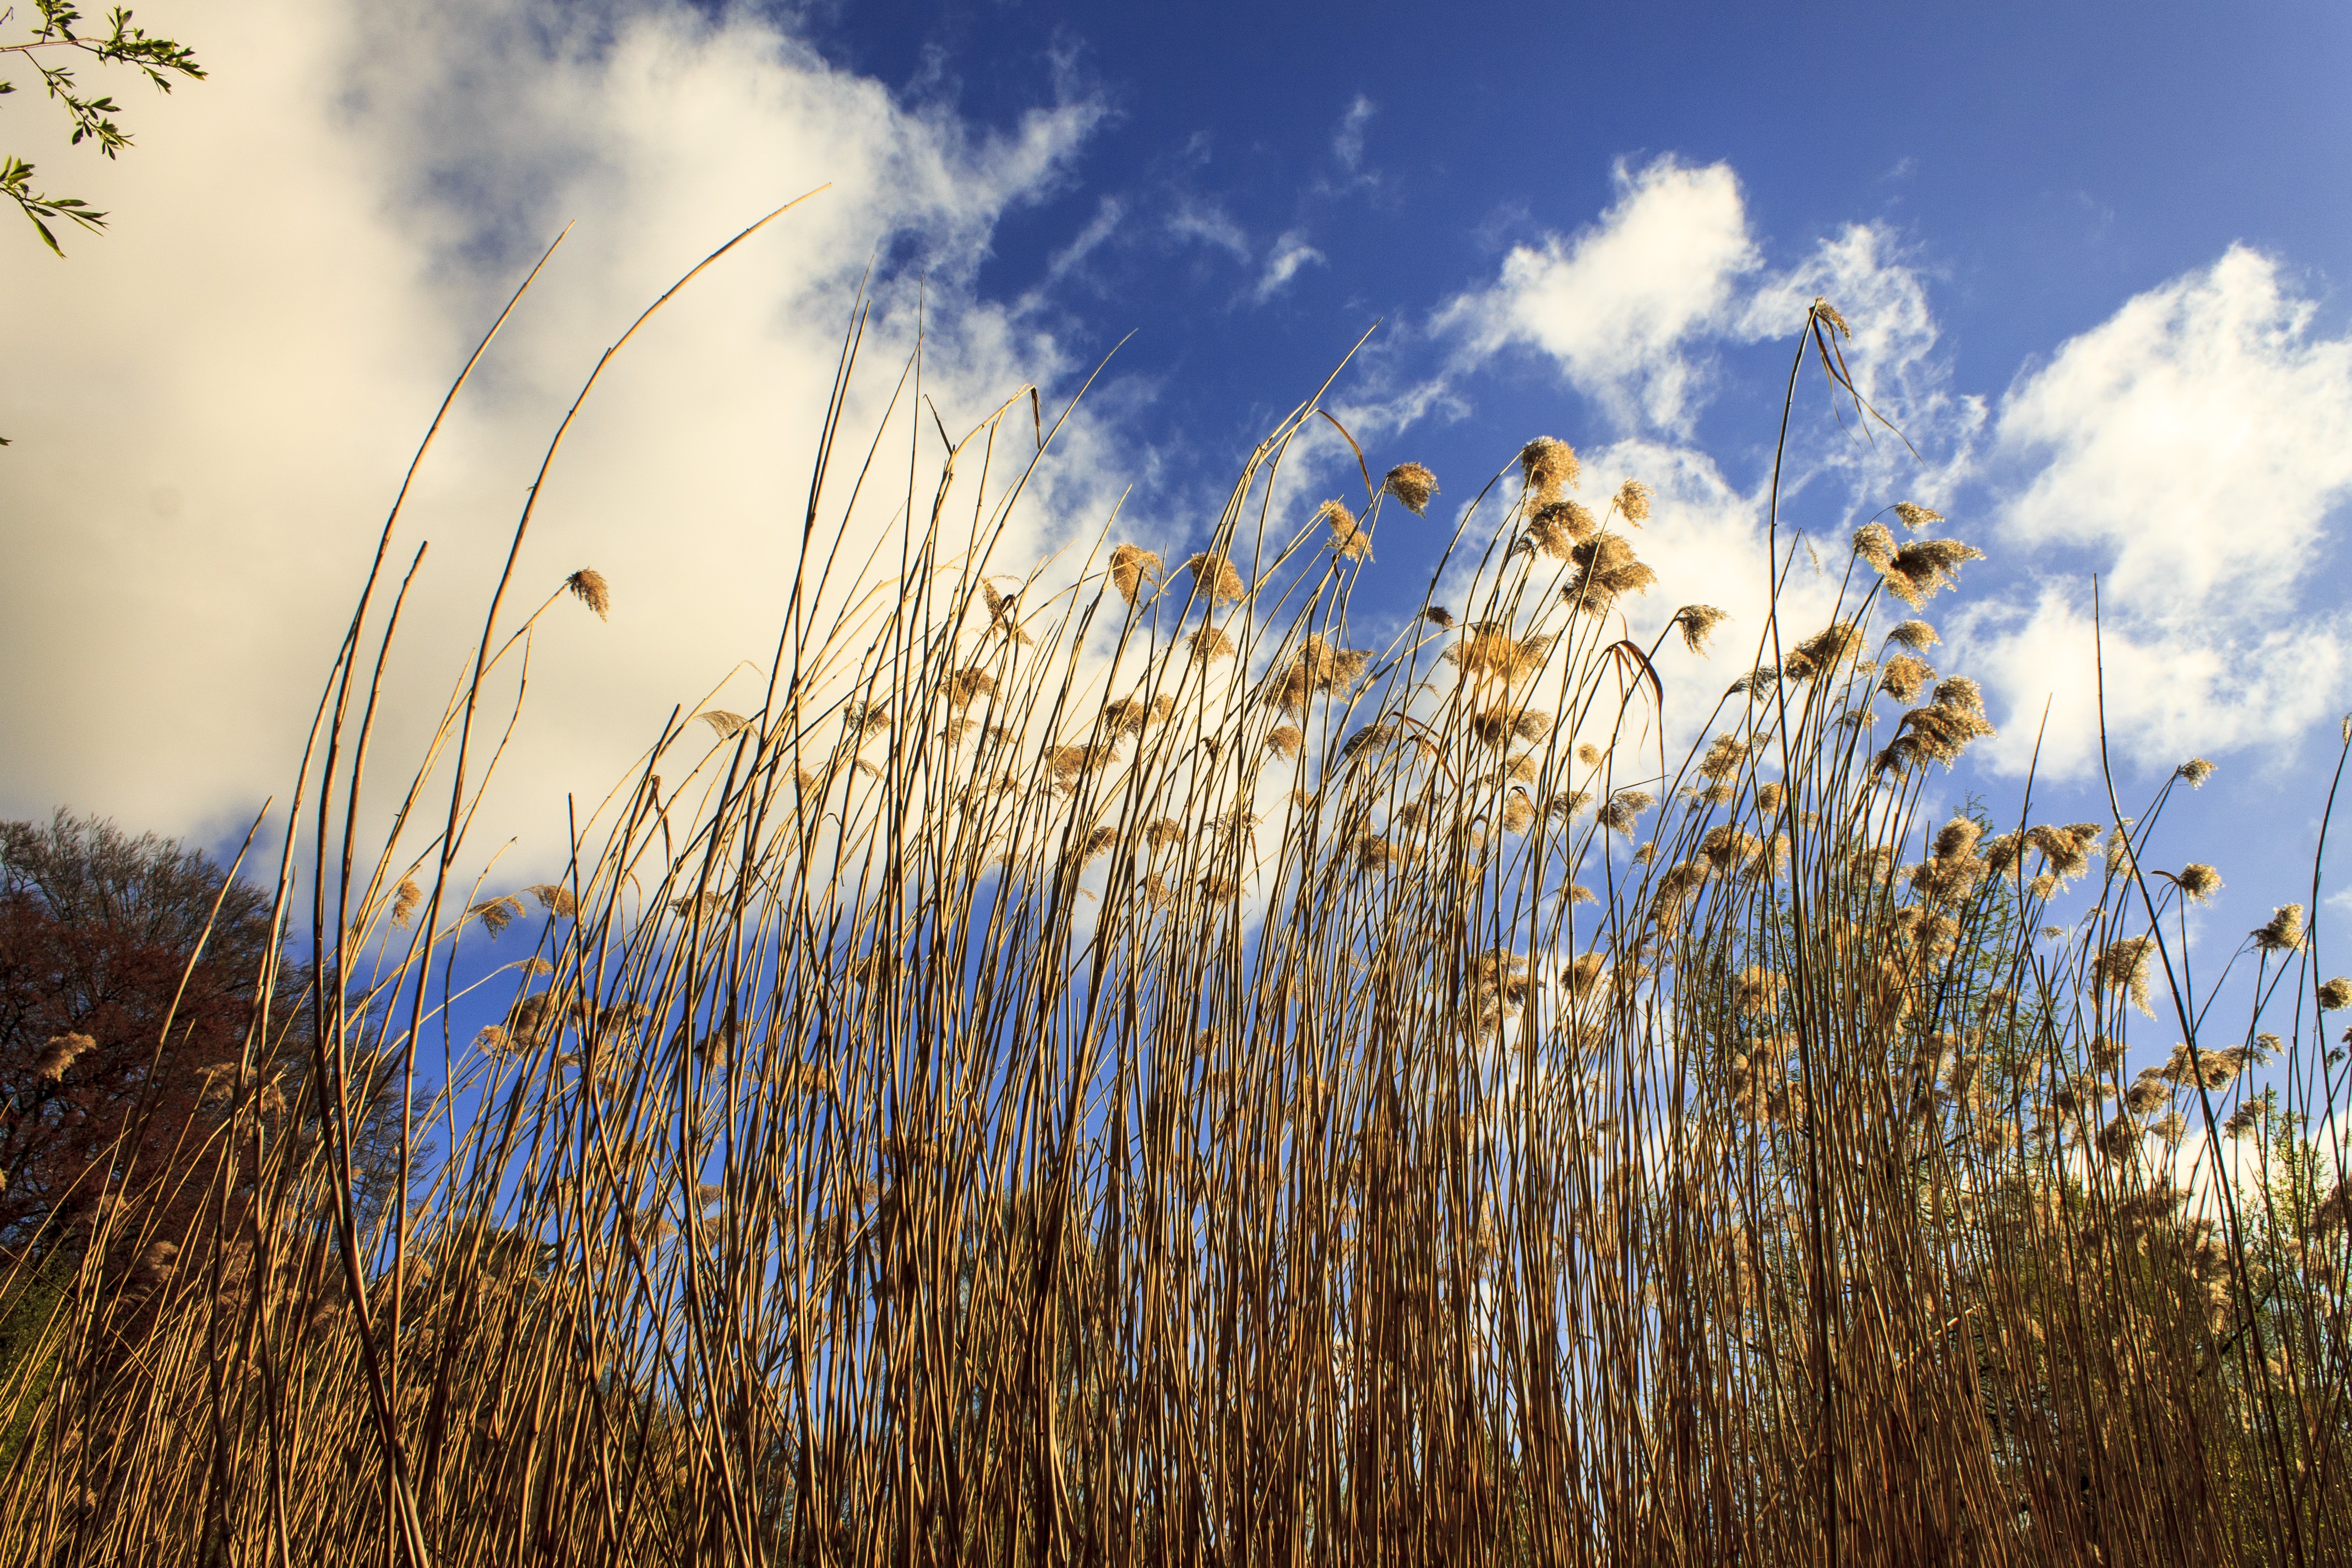
tree, nature, grass, horizon, cloud, plant, sky, field, meadow, wheat, prairie, sunlight, morning, flower, wind, frost, reed, food, crop, autumn, agriculture, season, clouds, grassland, ecosystem, teichplanze, rural area, flowering plant, marsh plant, grass family, land plant, phragmites